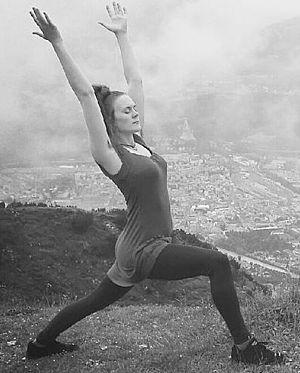
Liste des postures les plus communes du Haṭhayoga.